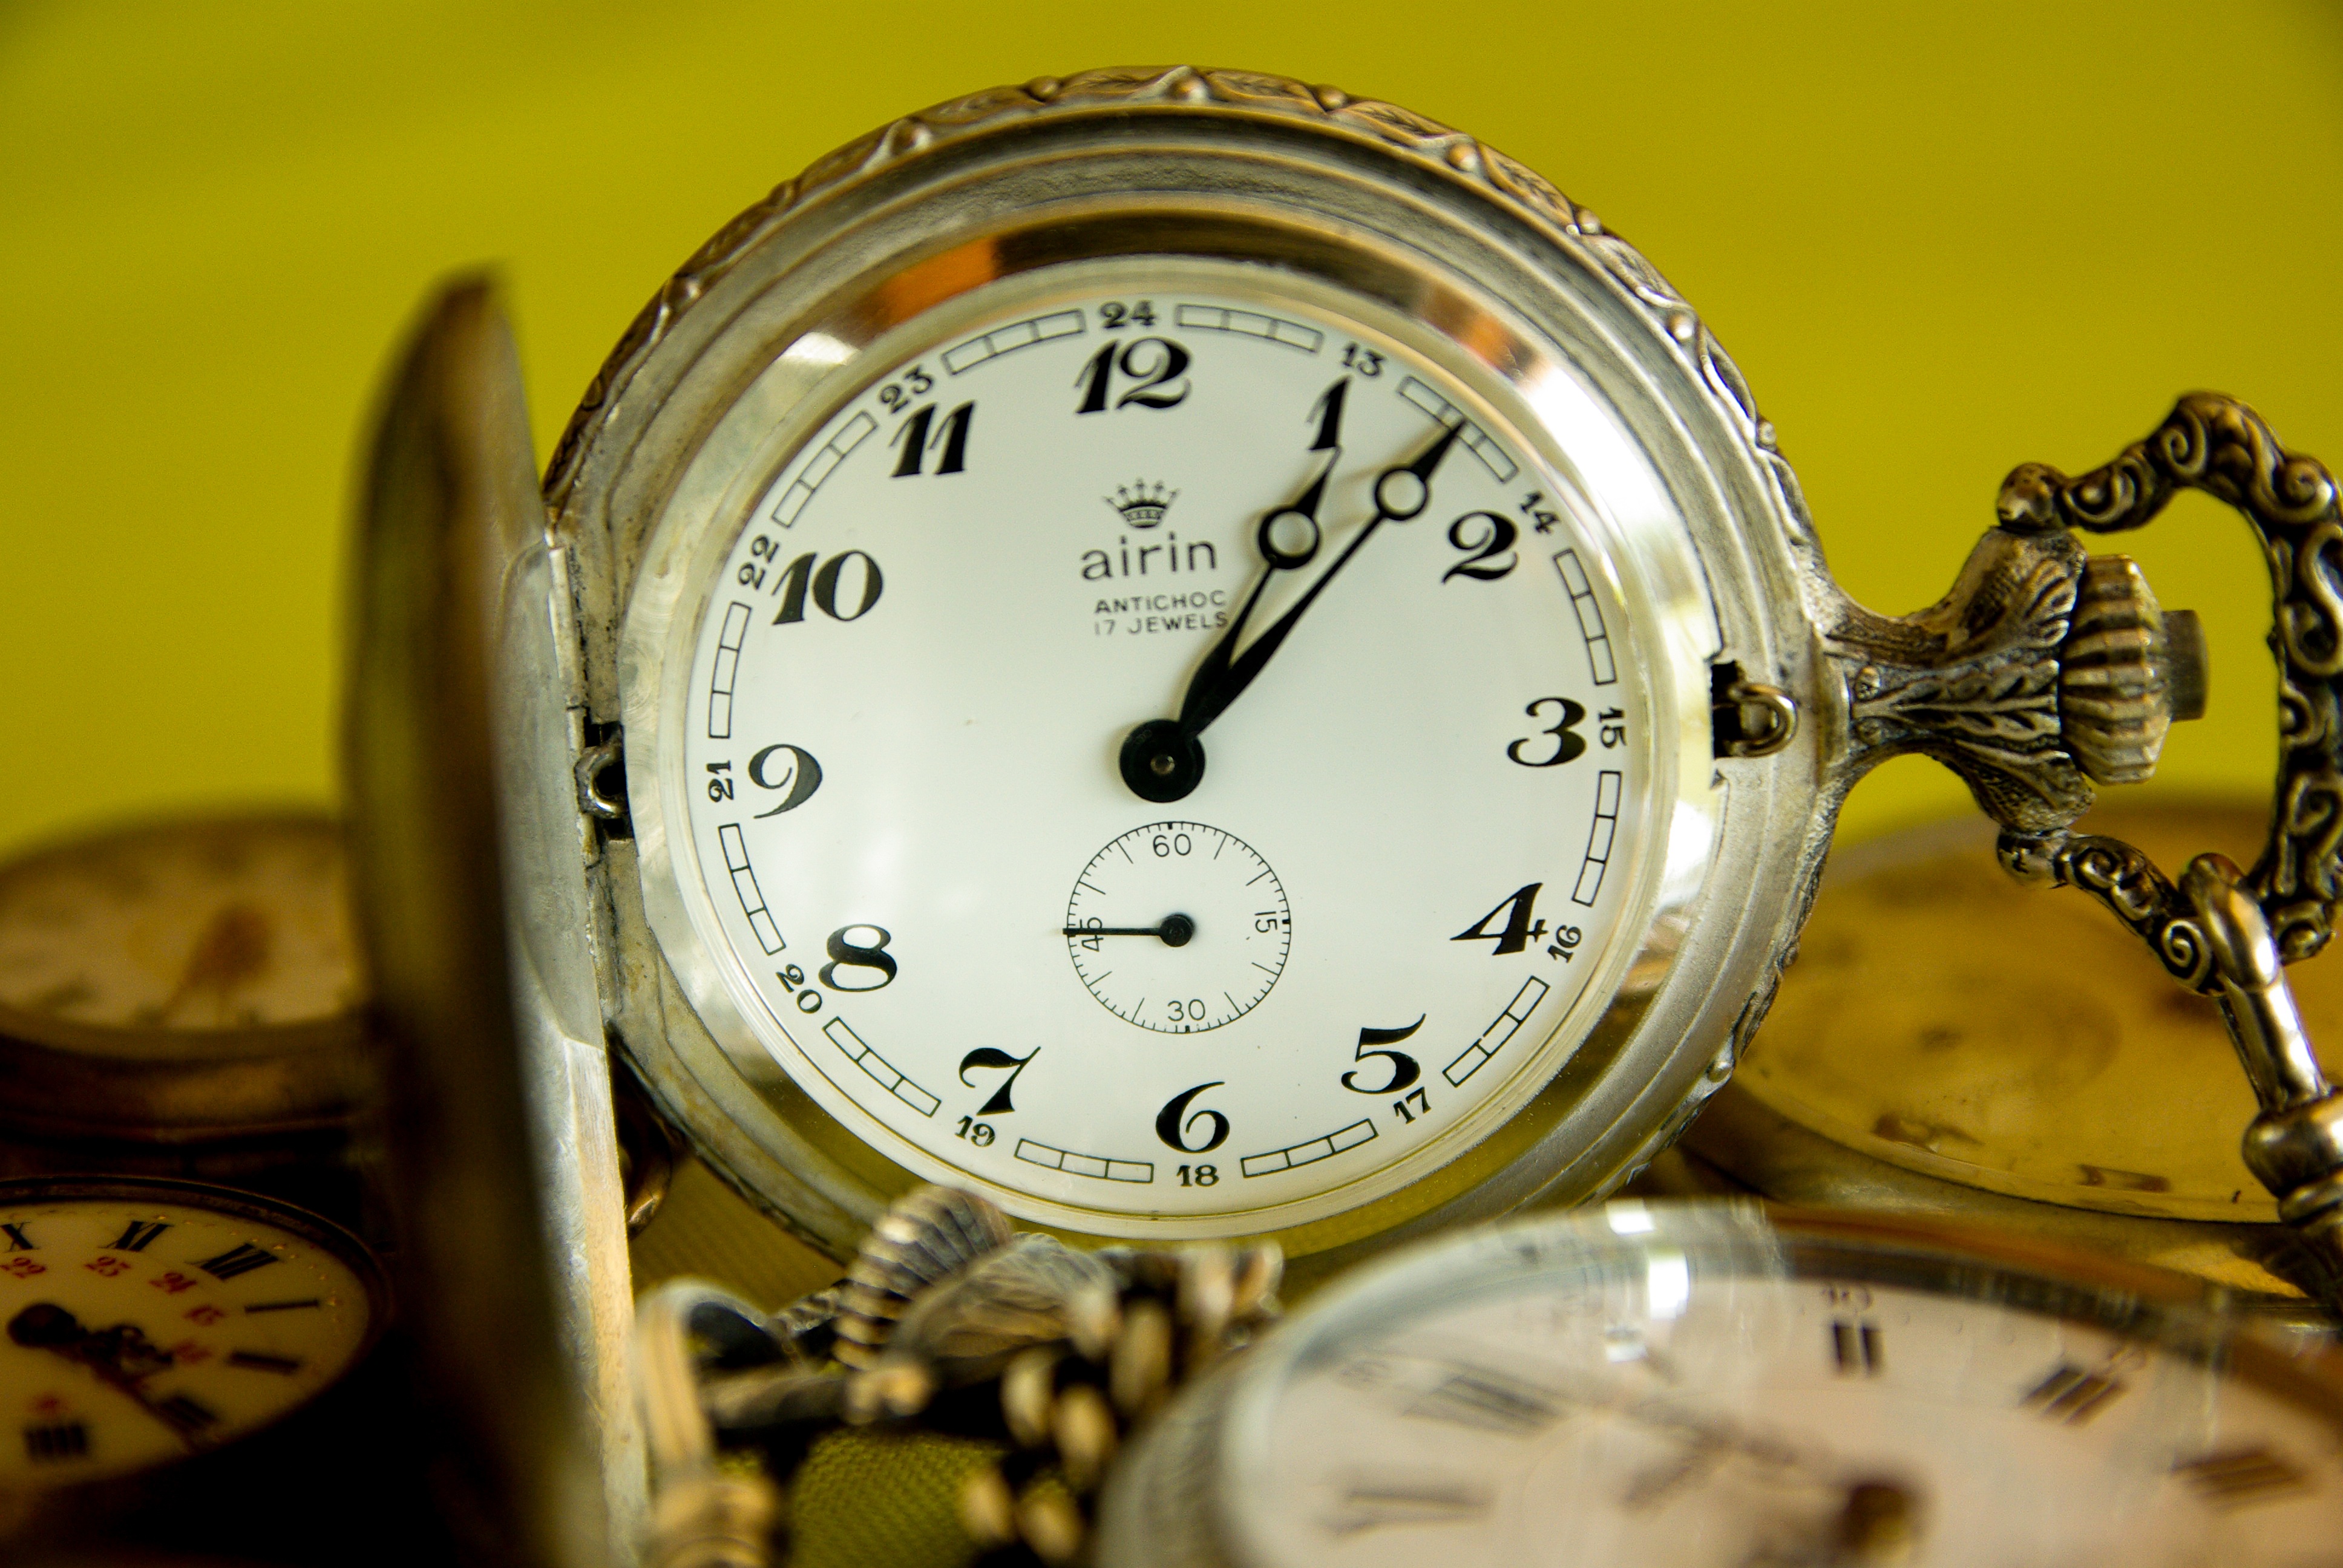
watch, hand, clock, time, gauge, pocket watch, flea market, points